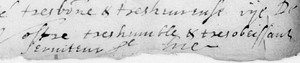
Signature de François d'Espinay, 1587
François Iᵉʳ d'Espinay de Saint-Luc, seigneur de Saint-Luc, d'Estelan, de Crèvecoeur, Gaillefontaine, est un homme de guerre français. Il fut dans sa jeunesse l’un des mignons du roi Henri III.